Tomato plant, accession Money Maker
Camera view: bottom (45 deg); turntable rotation: 240 degrees
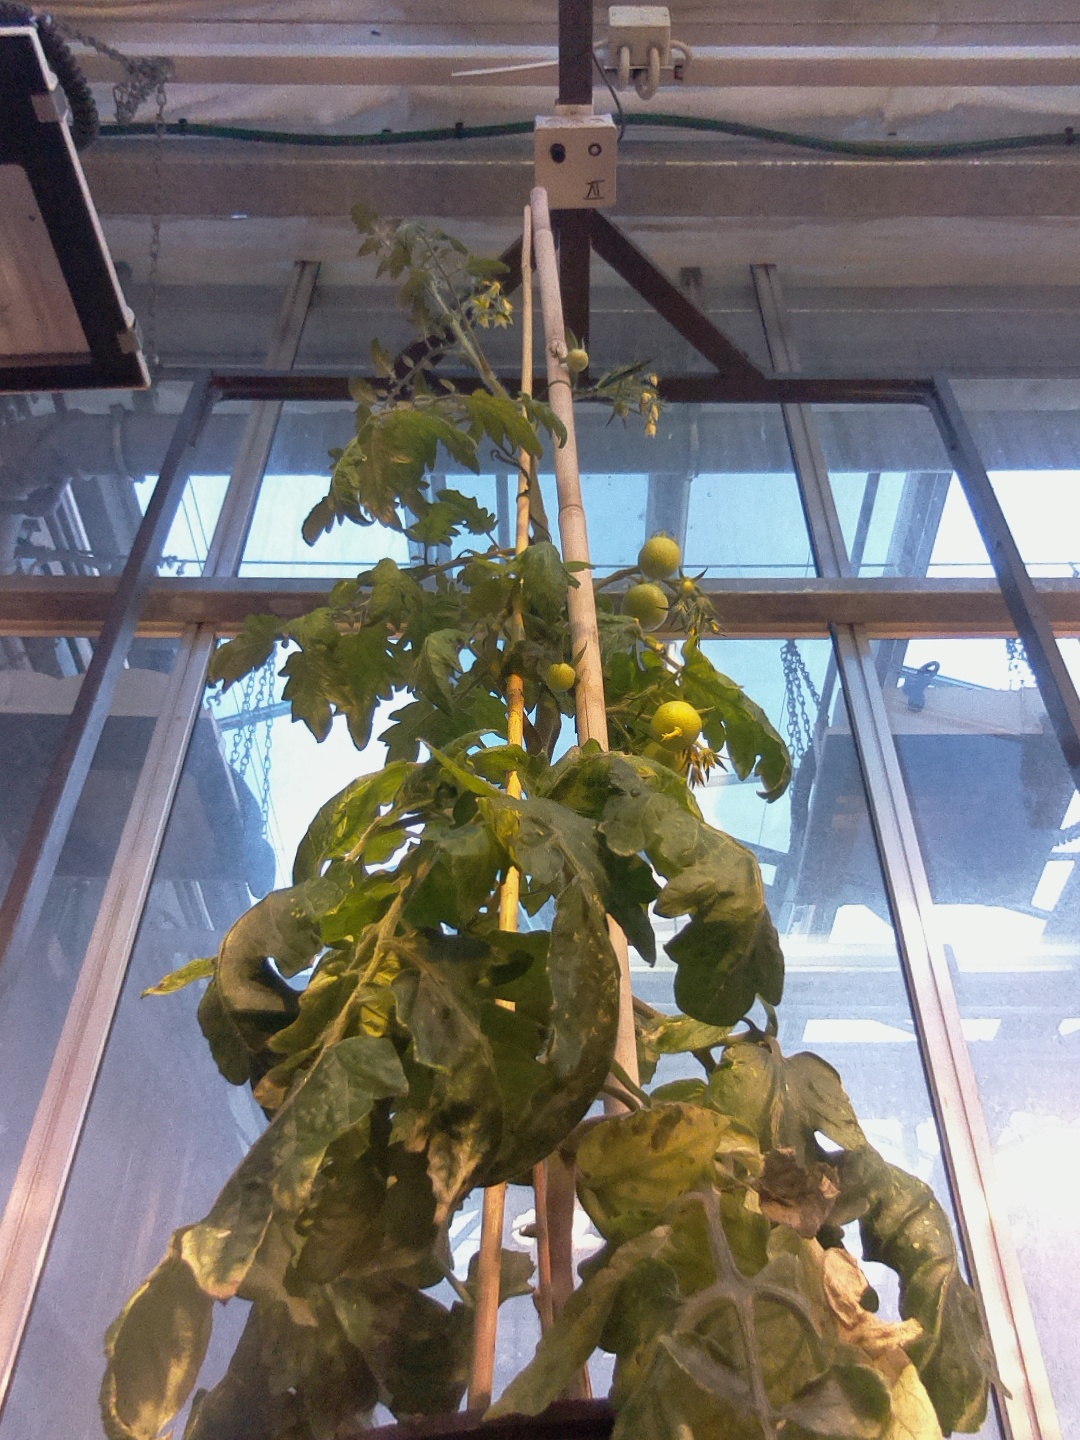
BBCH growth stage 72: 20%-30% of final fruit size